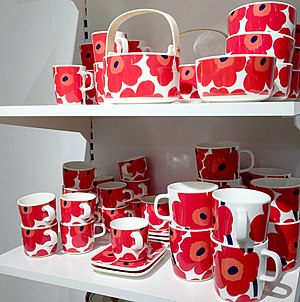
Maija Isola / Biografi / Marimekko
Marimekko-service med Isolas Unikko-valmue fra 1964.
Maija Sofia Isola var en finsk designer af mønstrede tekstiler og skabte over 500 mønstre inklusive Unikko. Hendes farverige designs gjorde møbel- og modevirksomheden Marimekko berømt i 1960'erne. Hun havde også en karriere som billedkunstner.